Rinascita Basket Rimini

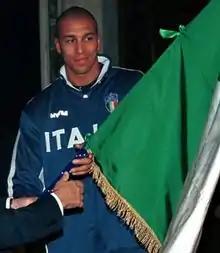
Carlton Myers

Rinascita Basket Rimini (RBR), formerly known as Basket Rimini and Basket Rimini Crabs, is an Italian basketball team based in Rimini, Emilia-Romagna.